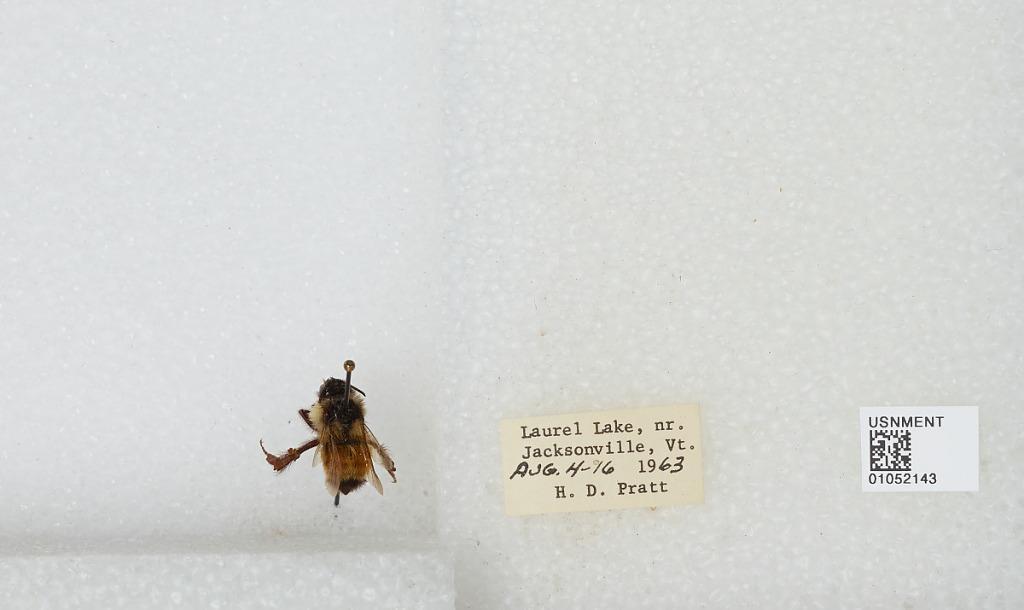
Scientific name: Bombus sp.
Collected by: H. Pratt
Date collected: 1963-8-4
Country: United States
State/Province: Vermont
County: Windham
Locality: Laurel Lake, near Jacksonville
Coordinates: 42.8183, -72.8167